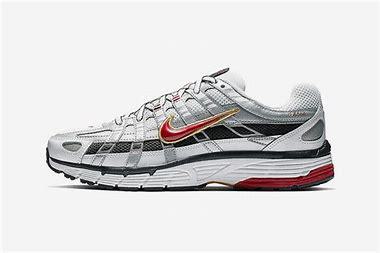
Brand: Nike
Model: P 6000